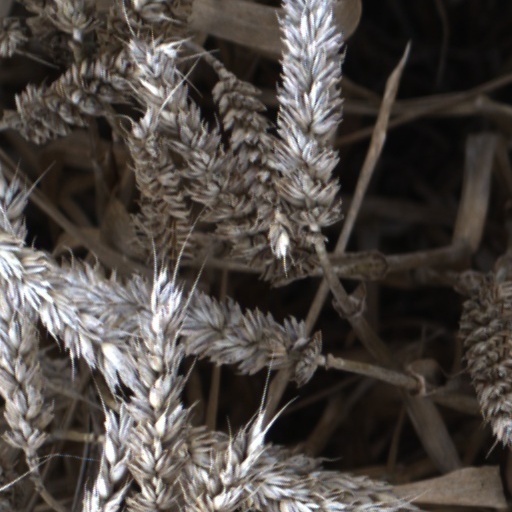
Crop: wheat